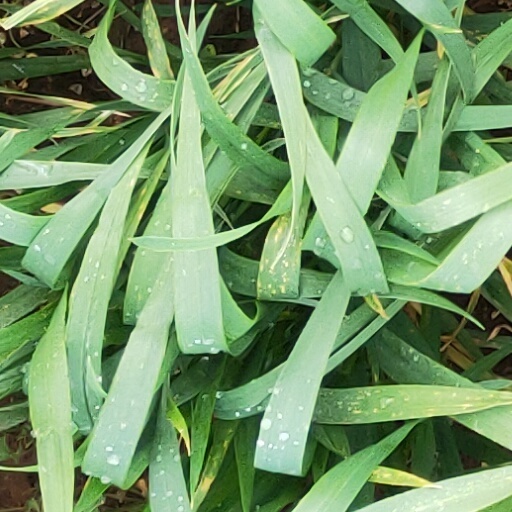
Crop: wheat